The Sparrow's Fluttering

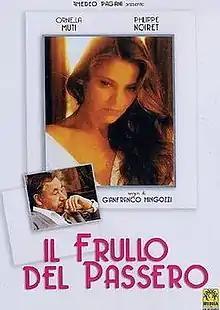

The Sparrow's Fluttering is a 1988 Italian romance drama film directed by Gianfranco Mingozzi.